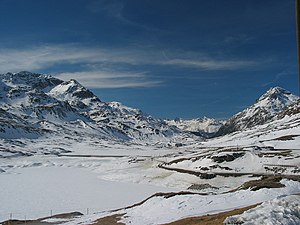
Berninapasset
Udsigt fra toppen af passet i retning mod Pontresina, Schweiz
Berninapasset er et højt bjergpas i Bernina-kæden af Alperne i kanton Graubünden i Schweiz. Det forbinder St. Moritz i Engadindalen med det ligeledes schweiziske, italiensk-talende Val Poschiavo, som ender i den Italienske by Tirano i Valtellina.